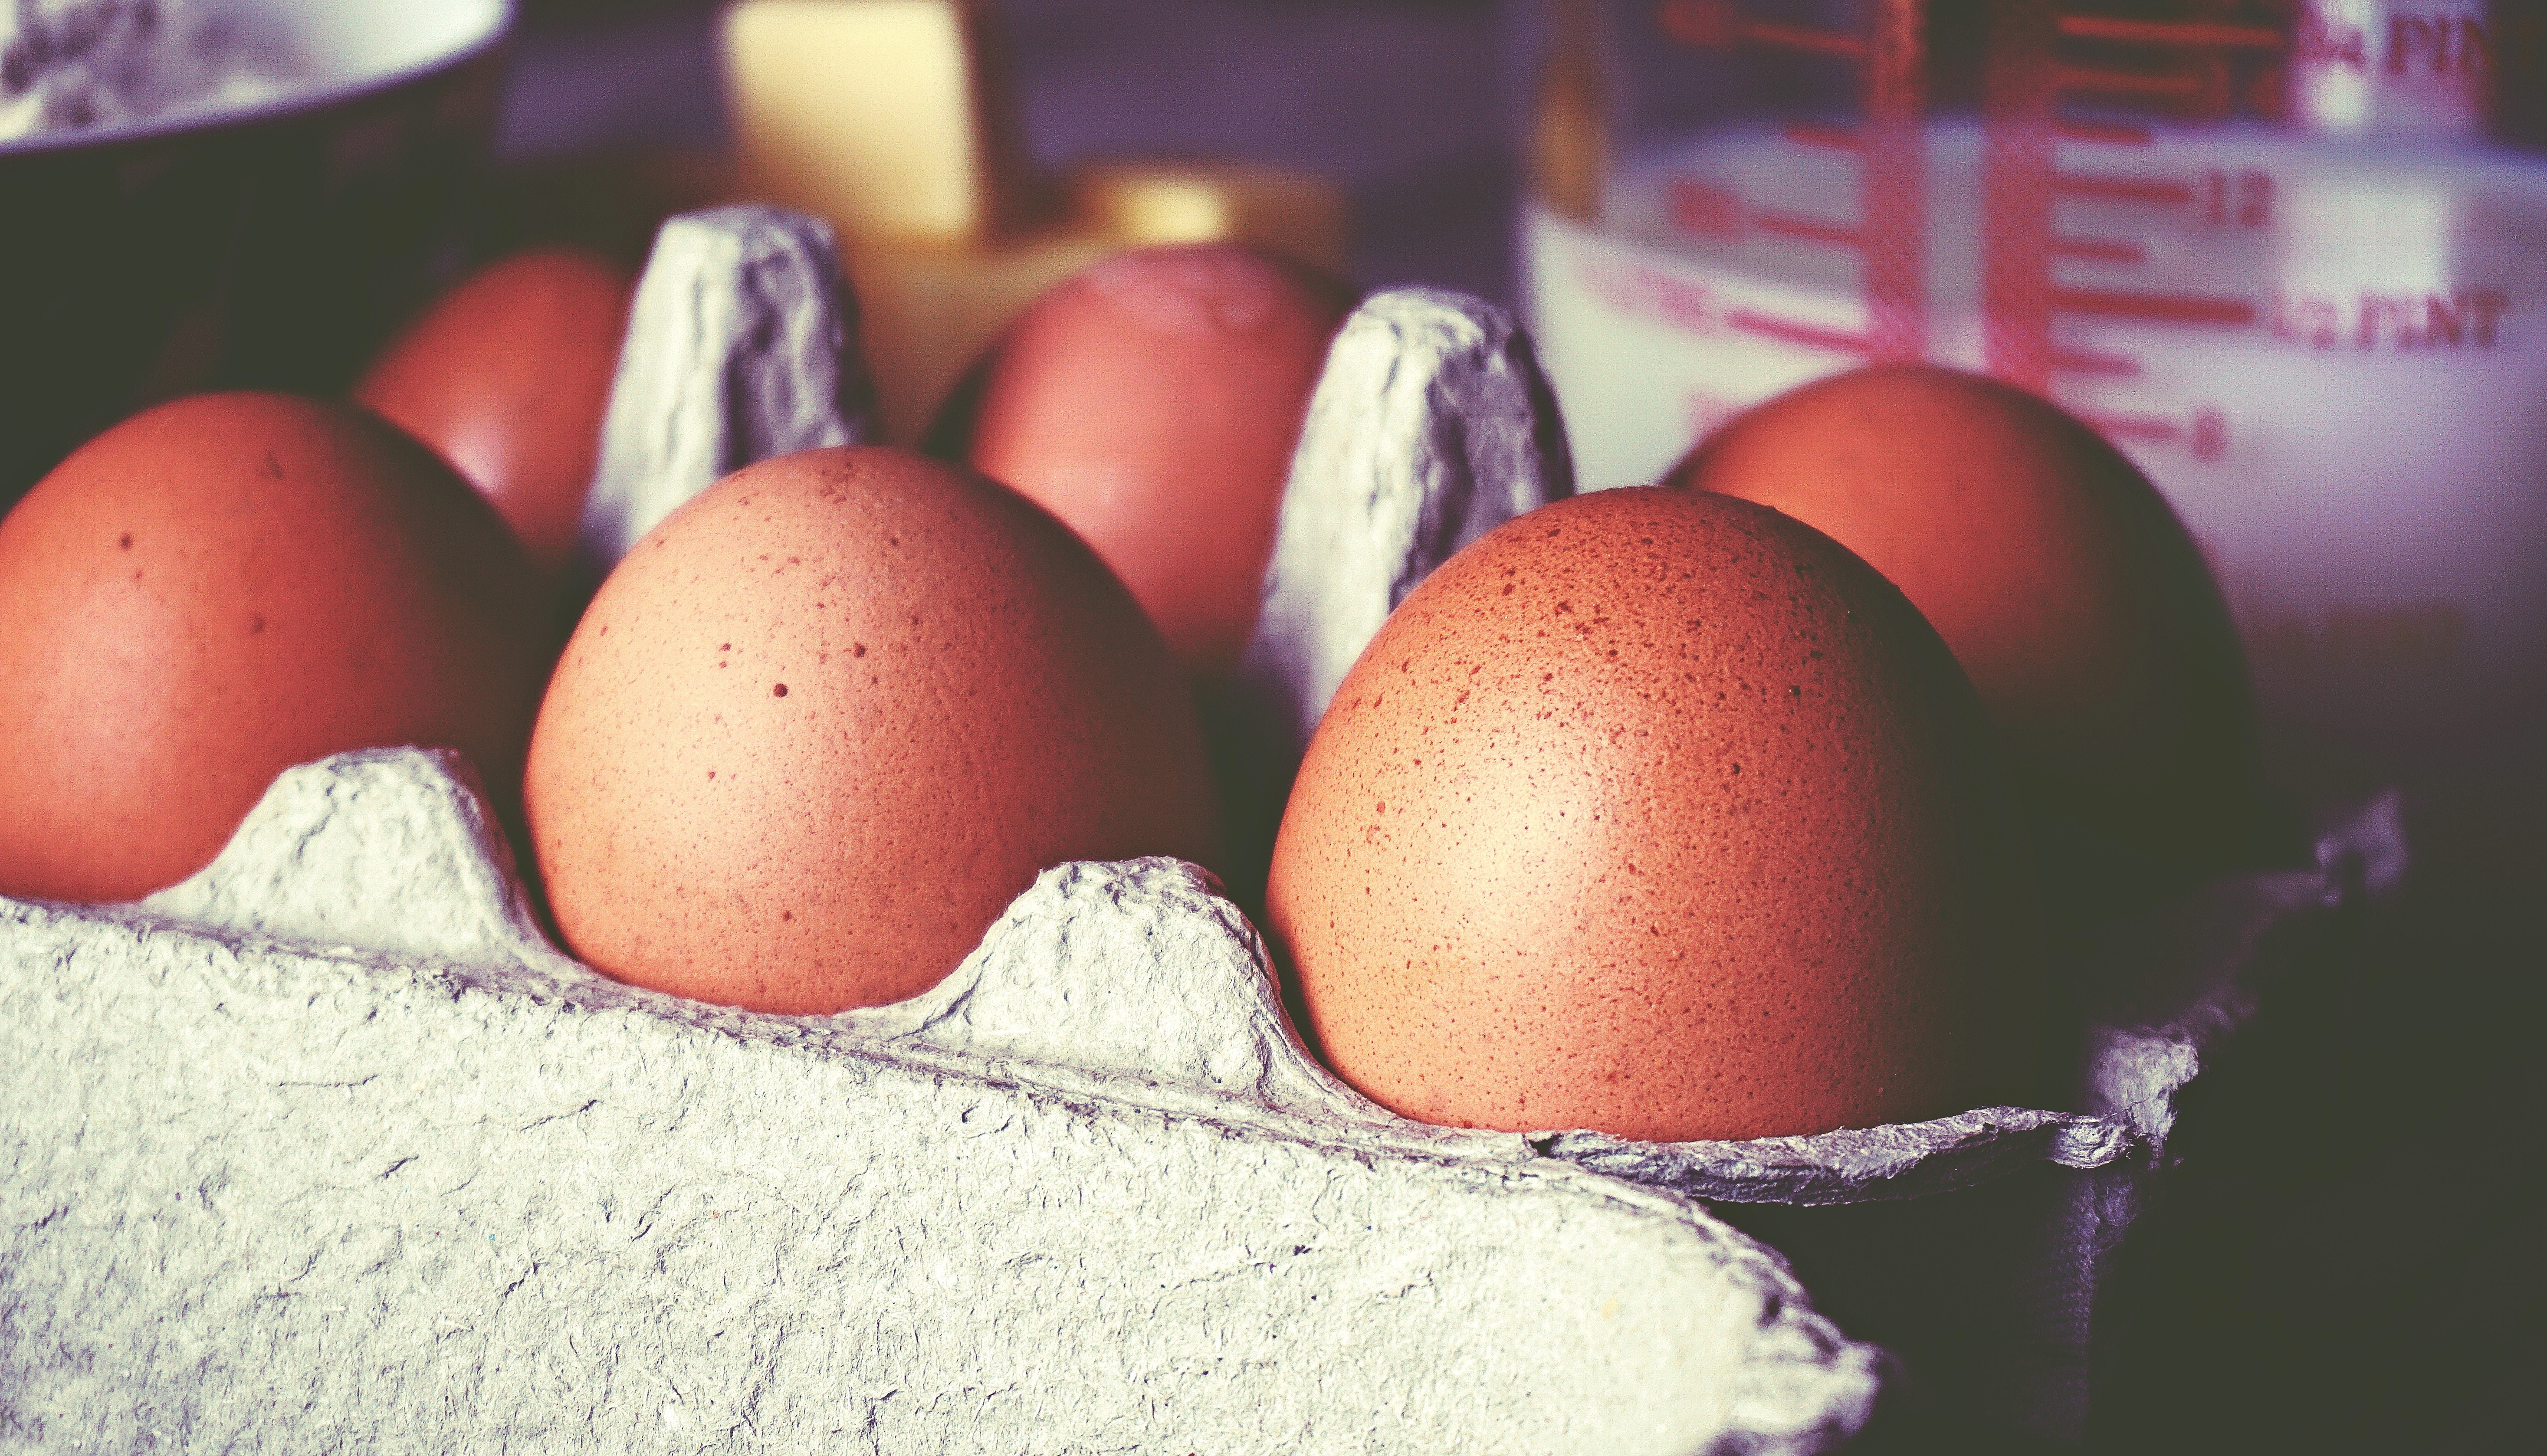
egg, food, ingredient, comfort food